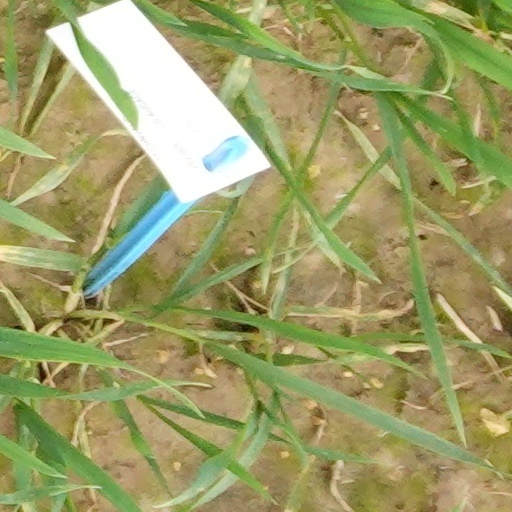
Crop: wheat